Joe Pettini

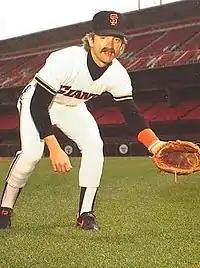
Pettini with the San Francisco Giants

Pettini was an infielder, playing second base, third base and shortstop for the Giants. His final game as a big-league player was October 2, 1983. In 1984, Pettini would sign with the minor-league Louisville Redbirds, then an affiliate of the St. Louis Cardinals, beginning his long association with the organization. Pettini played for Louisville for three seasons.